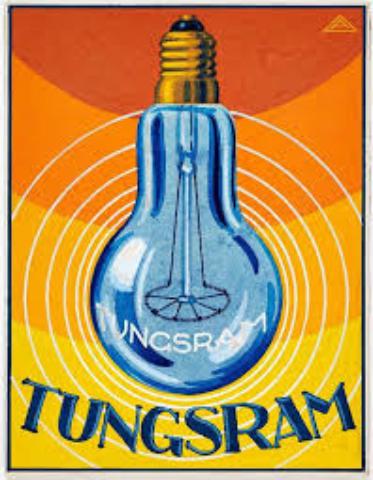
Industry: Necessities